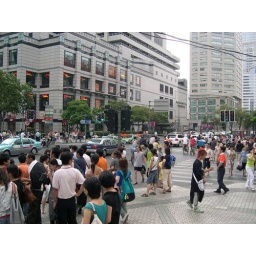
in shanghaiso many people cross the street together.